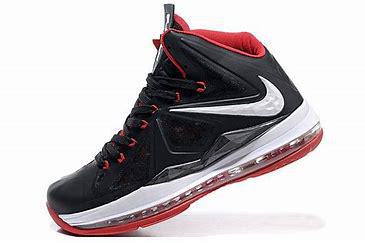
Brand: Nike
Model: Lebron 10